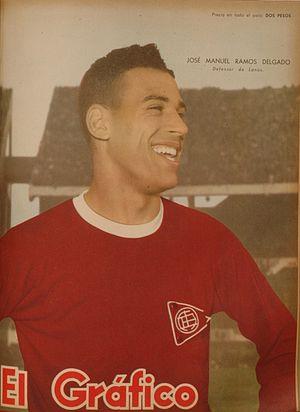
José Ramos Delgado est un footballeur argentin né le 25 août 1935 à Quilmes et mort le 3 décembre 2010 à Villa Elisa dans la province de Buenos Aires. Il évoluait au poste de défenseur.